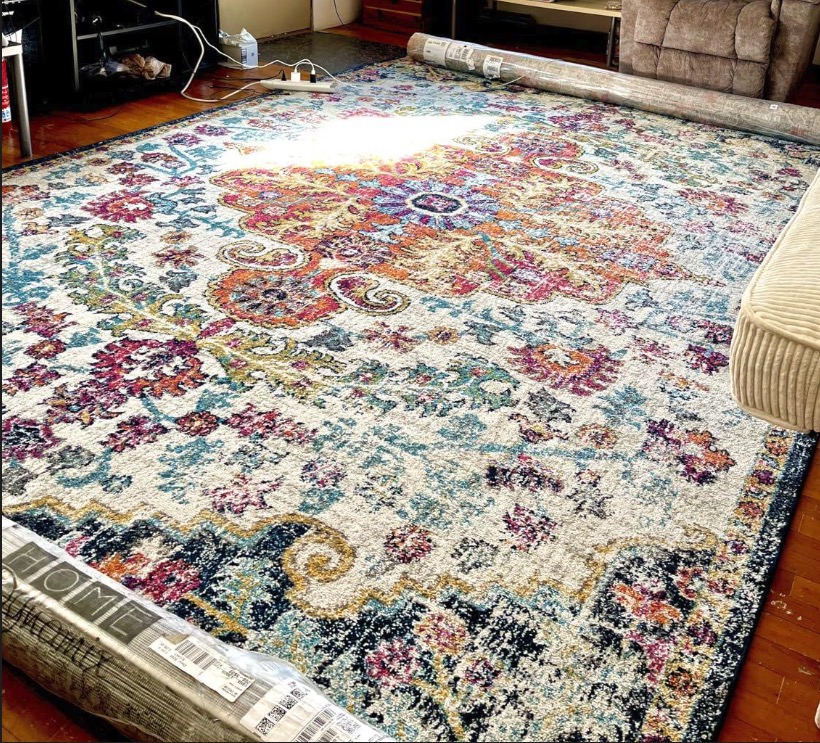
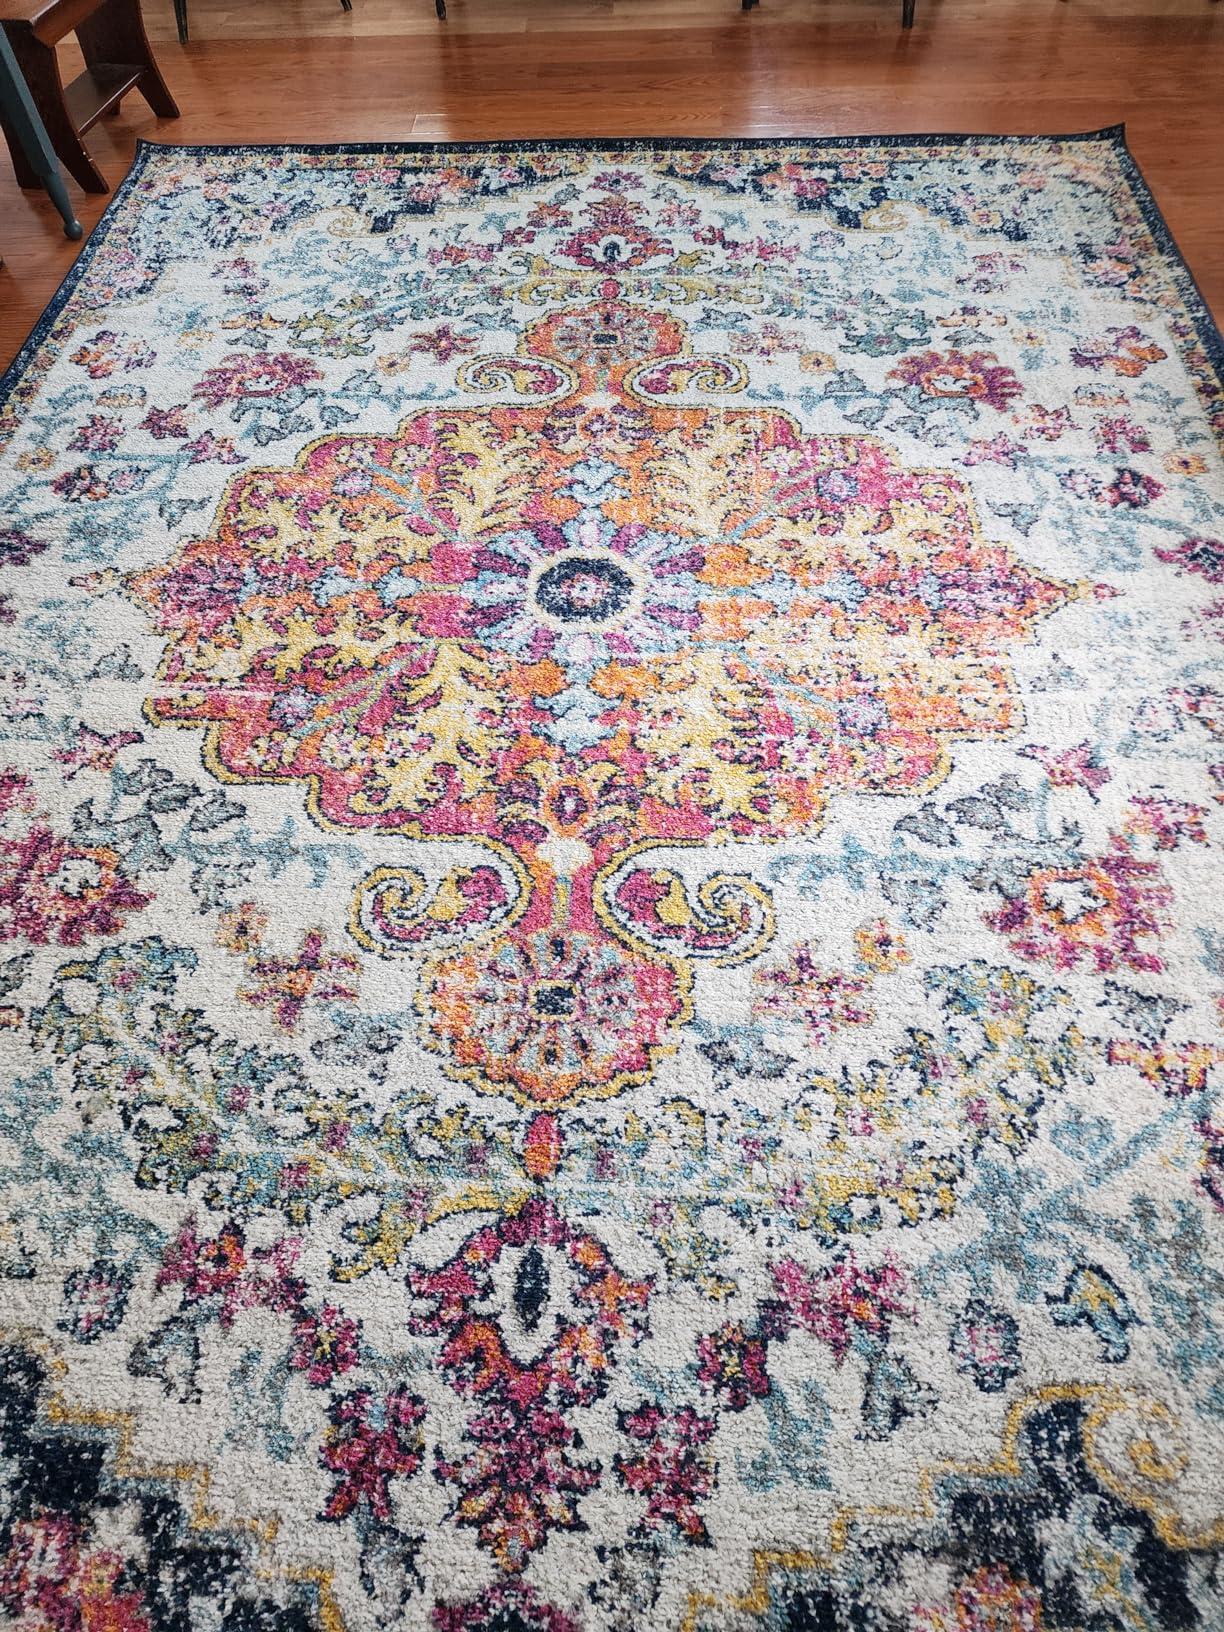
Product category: misc
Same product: yes